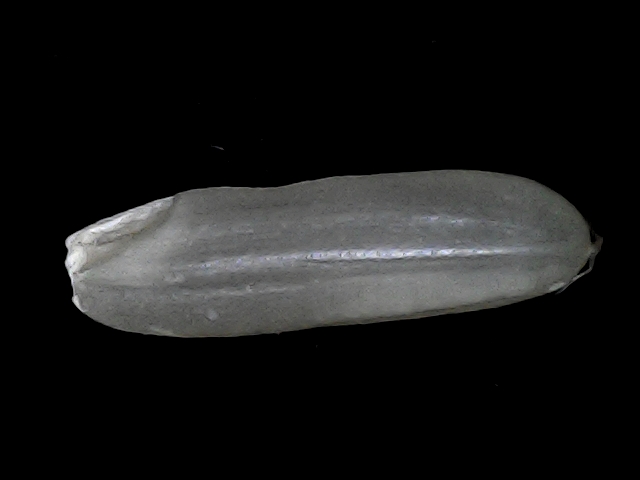
Rice variety: BRRI102